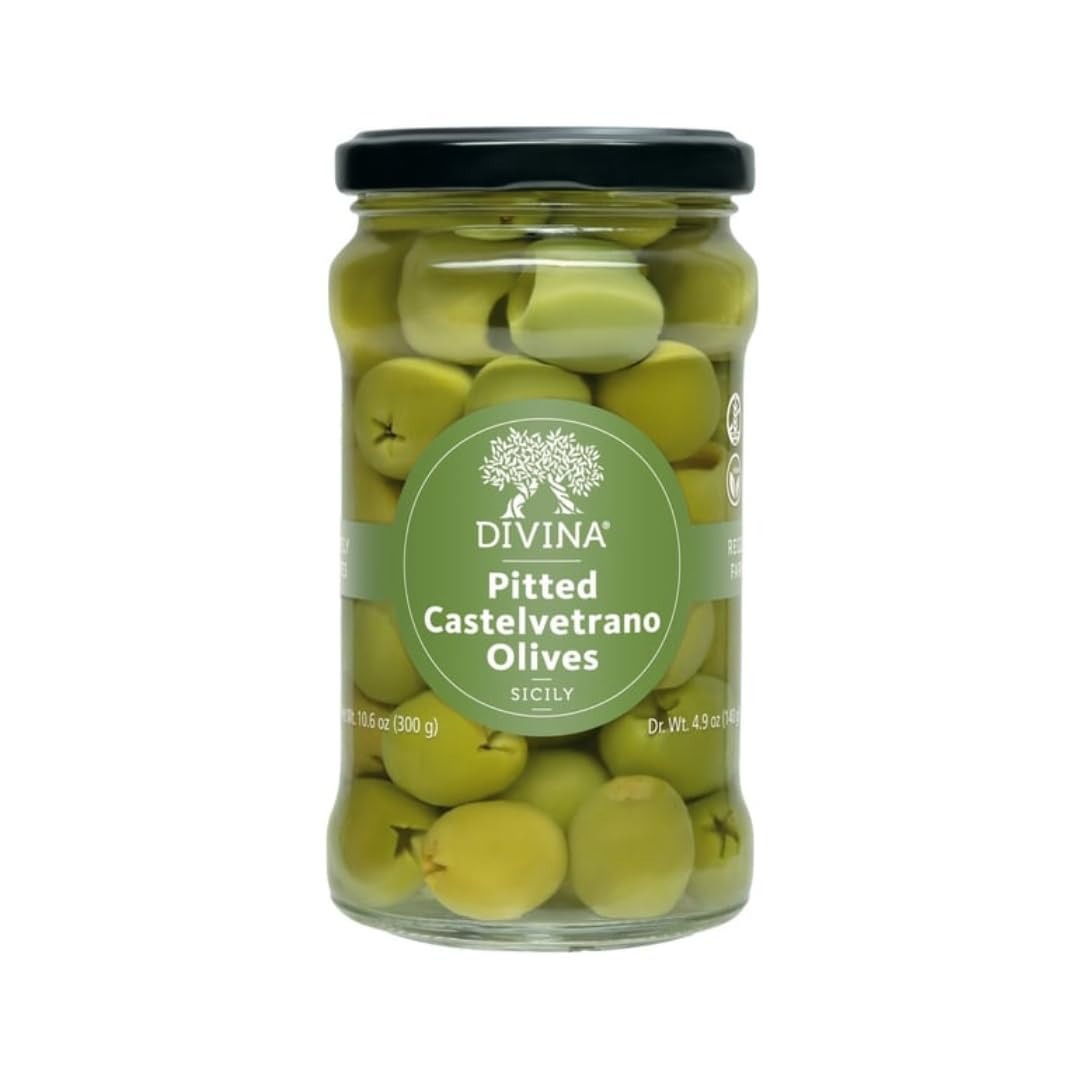
Item Name: DIVINA Castelvetrano Pitted Olives, 10.6 ounce
Bullet Point 1: Convenient and Ready-to-Eat: Pitted for your convenience, making them a hassle-free addition to your favorite recipes.
Bullet Point 2: Vibrant Appearance: These olives boast a bright, emerald-green hue, adding a visually appealing touch to any dish.
Bullet Point 3: Authentic Sicilian Origin: Harvested near the coast of Sicily, these olives bring genuine Mediterranean flavor to your table.
Bullet Point 4: Versatile Culinary Use: Ideal for snacking, enhancing salads, or complementing cheese and charcuterie boards.
Bullet Point 5: Nature's Choice: Naturally dairy-free, gluten-free, non-GMO, vegan, and vegetarian, accommodating a variety of dietary preferences.
Value: 1.0
Unit: Count

Price: 25.815